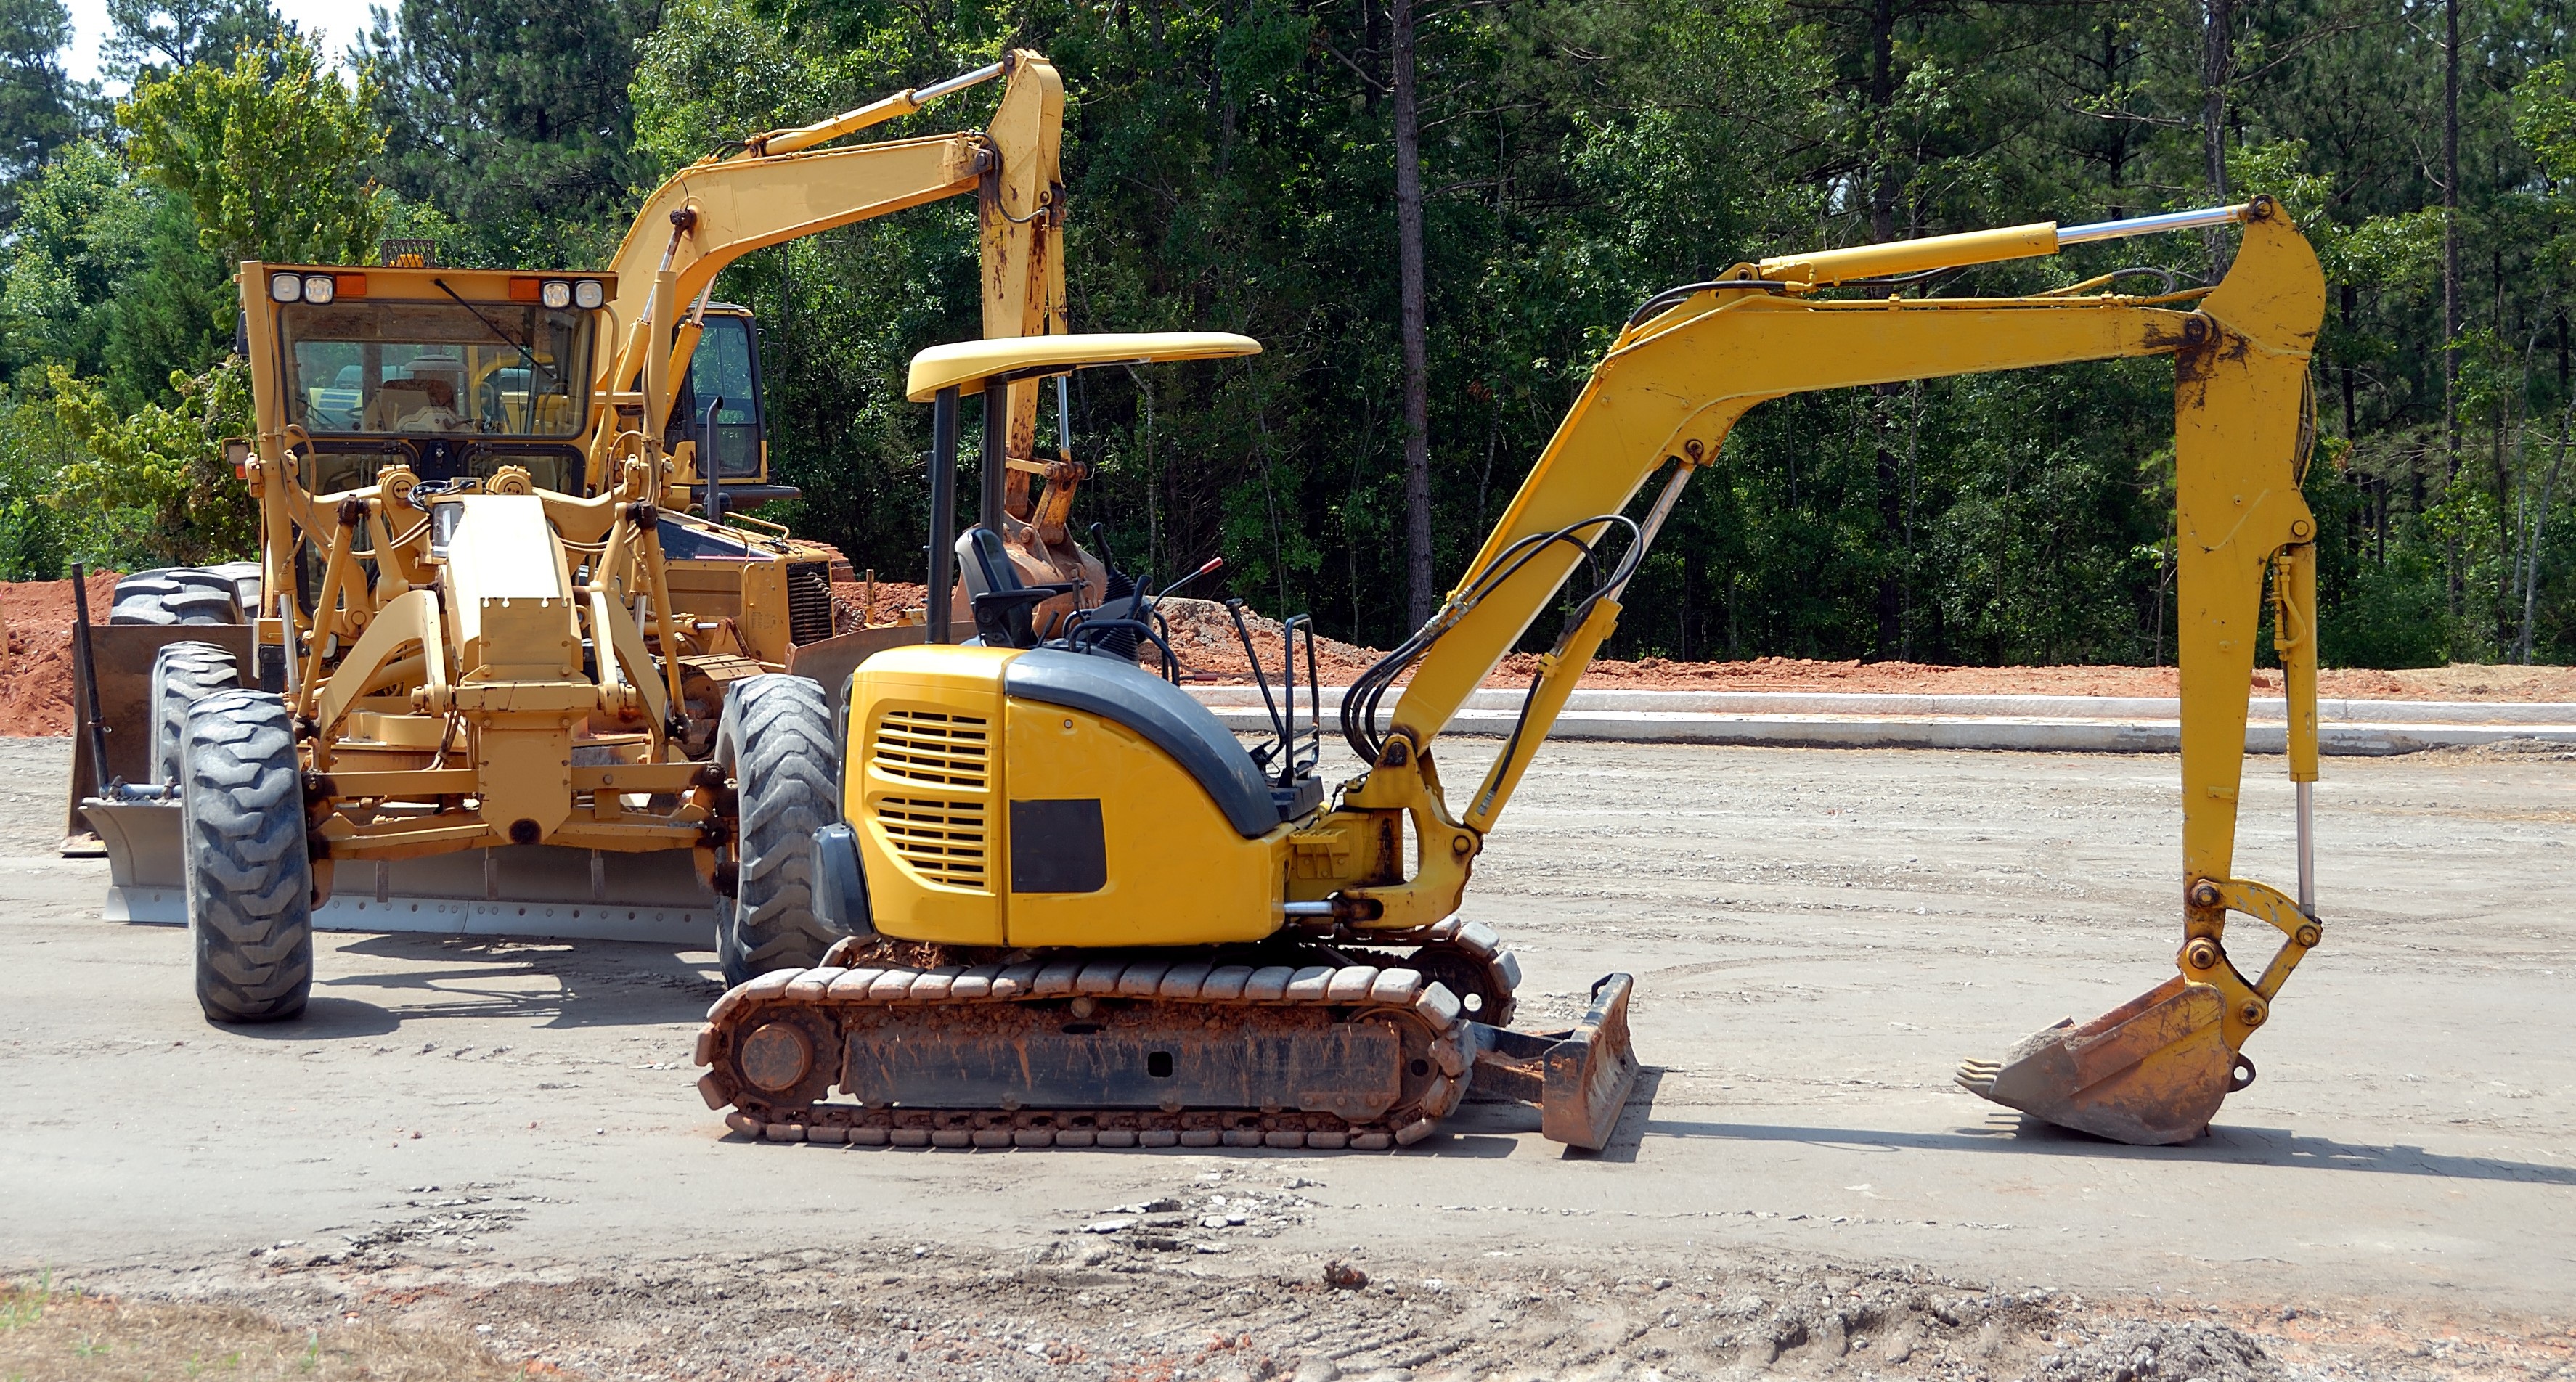
work, sand, road, ground, building, asphalt, construction, vehicle, equipment, dirt, metal, soil, industrial, machine, machinery, industry, yellow, bucket, bulldozer, construction site, worker, engineering, earth, gravel, build, site, excavator, shovel, job, dig, excavation, heavy equipment, hydraulic, loader, backhoe, construction equipment